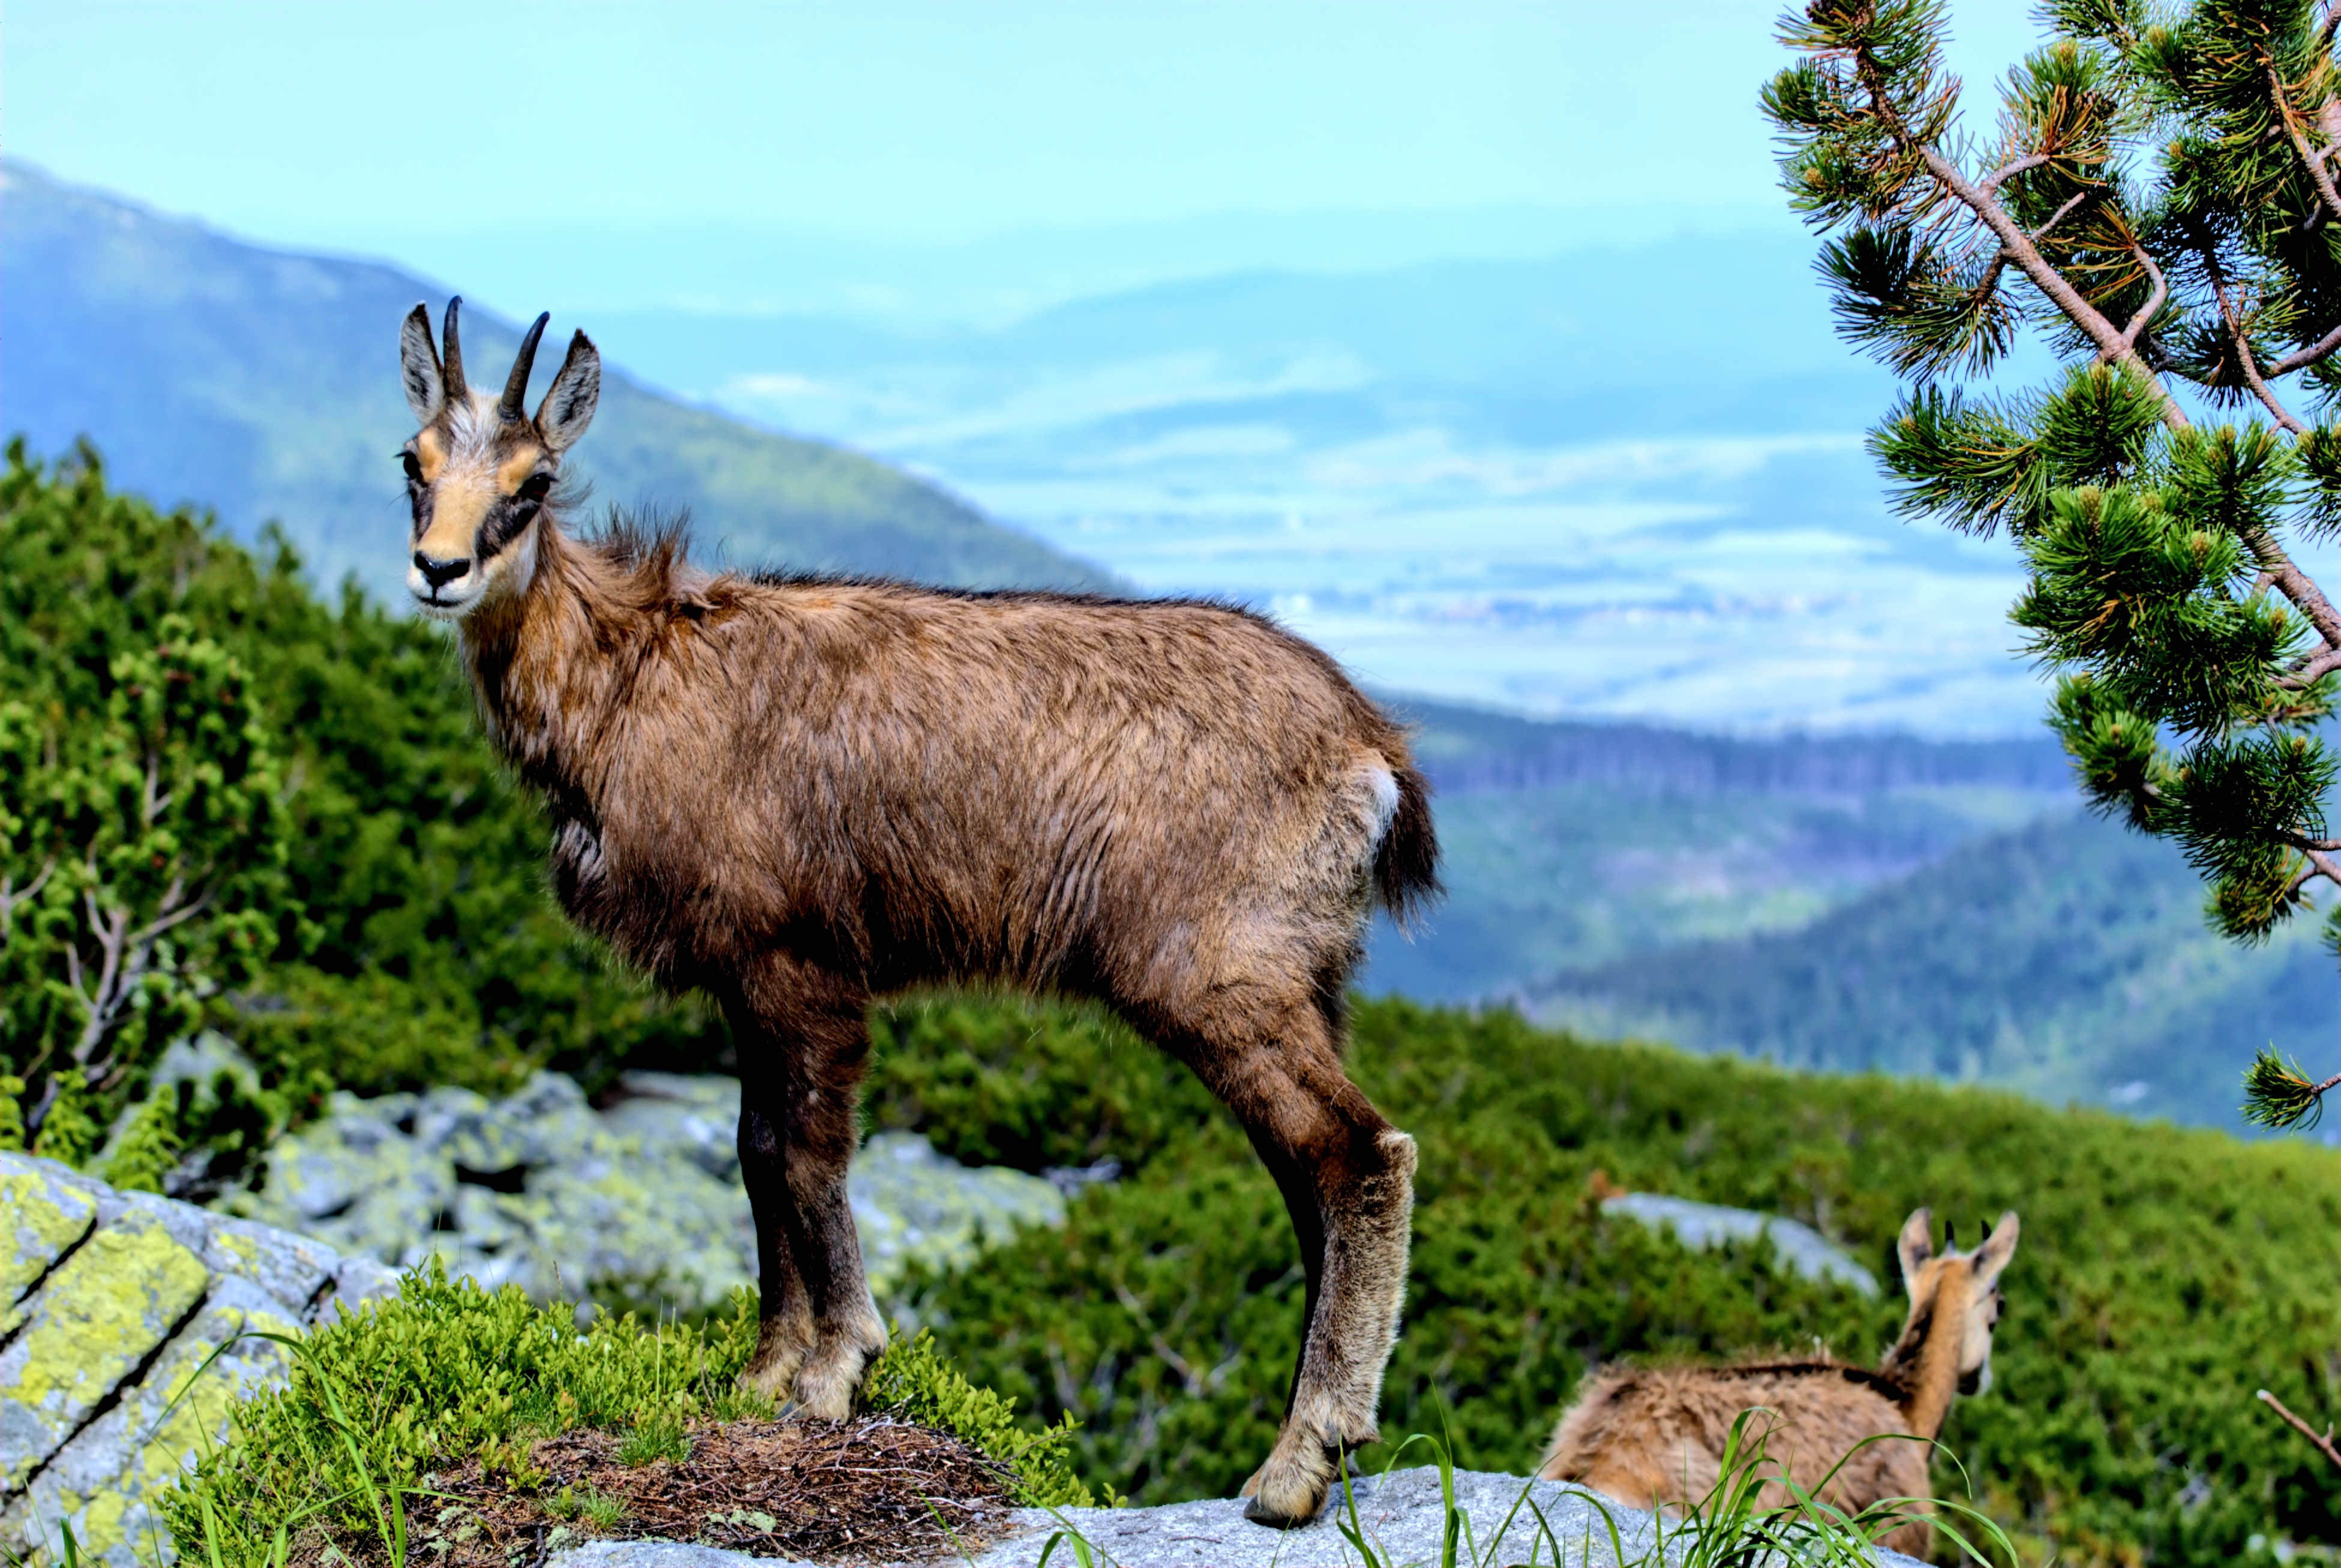
landscape, nature, mountain, sky, meadow, view, wildlife, goat, herd, pasture, grazing, sheep, mammal, fauna, top view, goats, mountains, vertebrate, tatry, slovakia, chamois, lamb summit